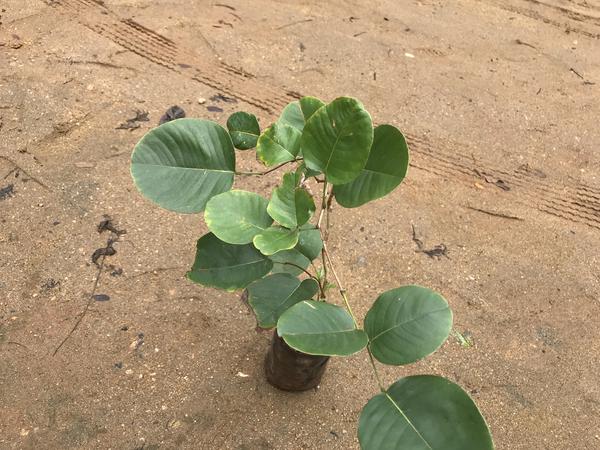
Plant: Raktachandini